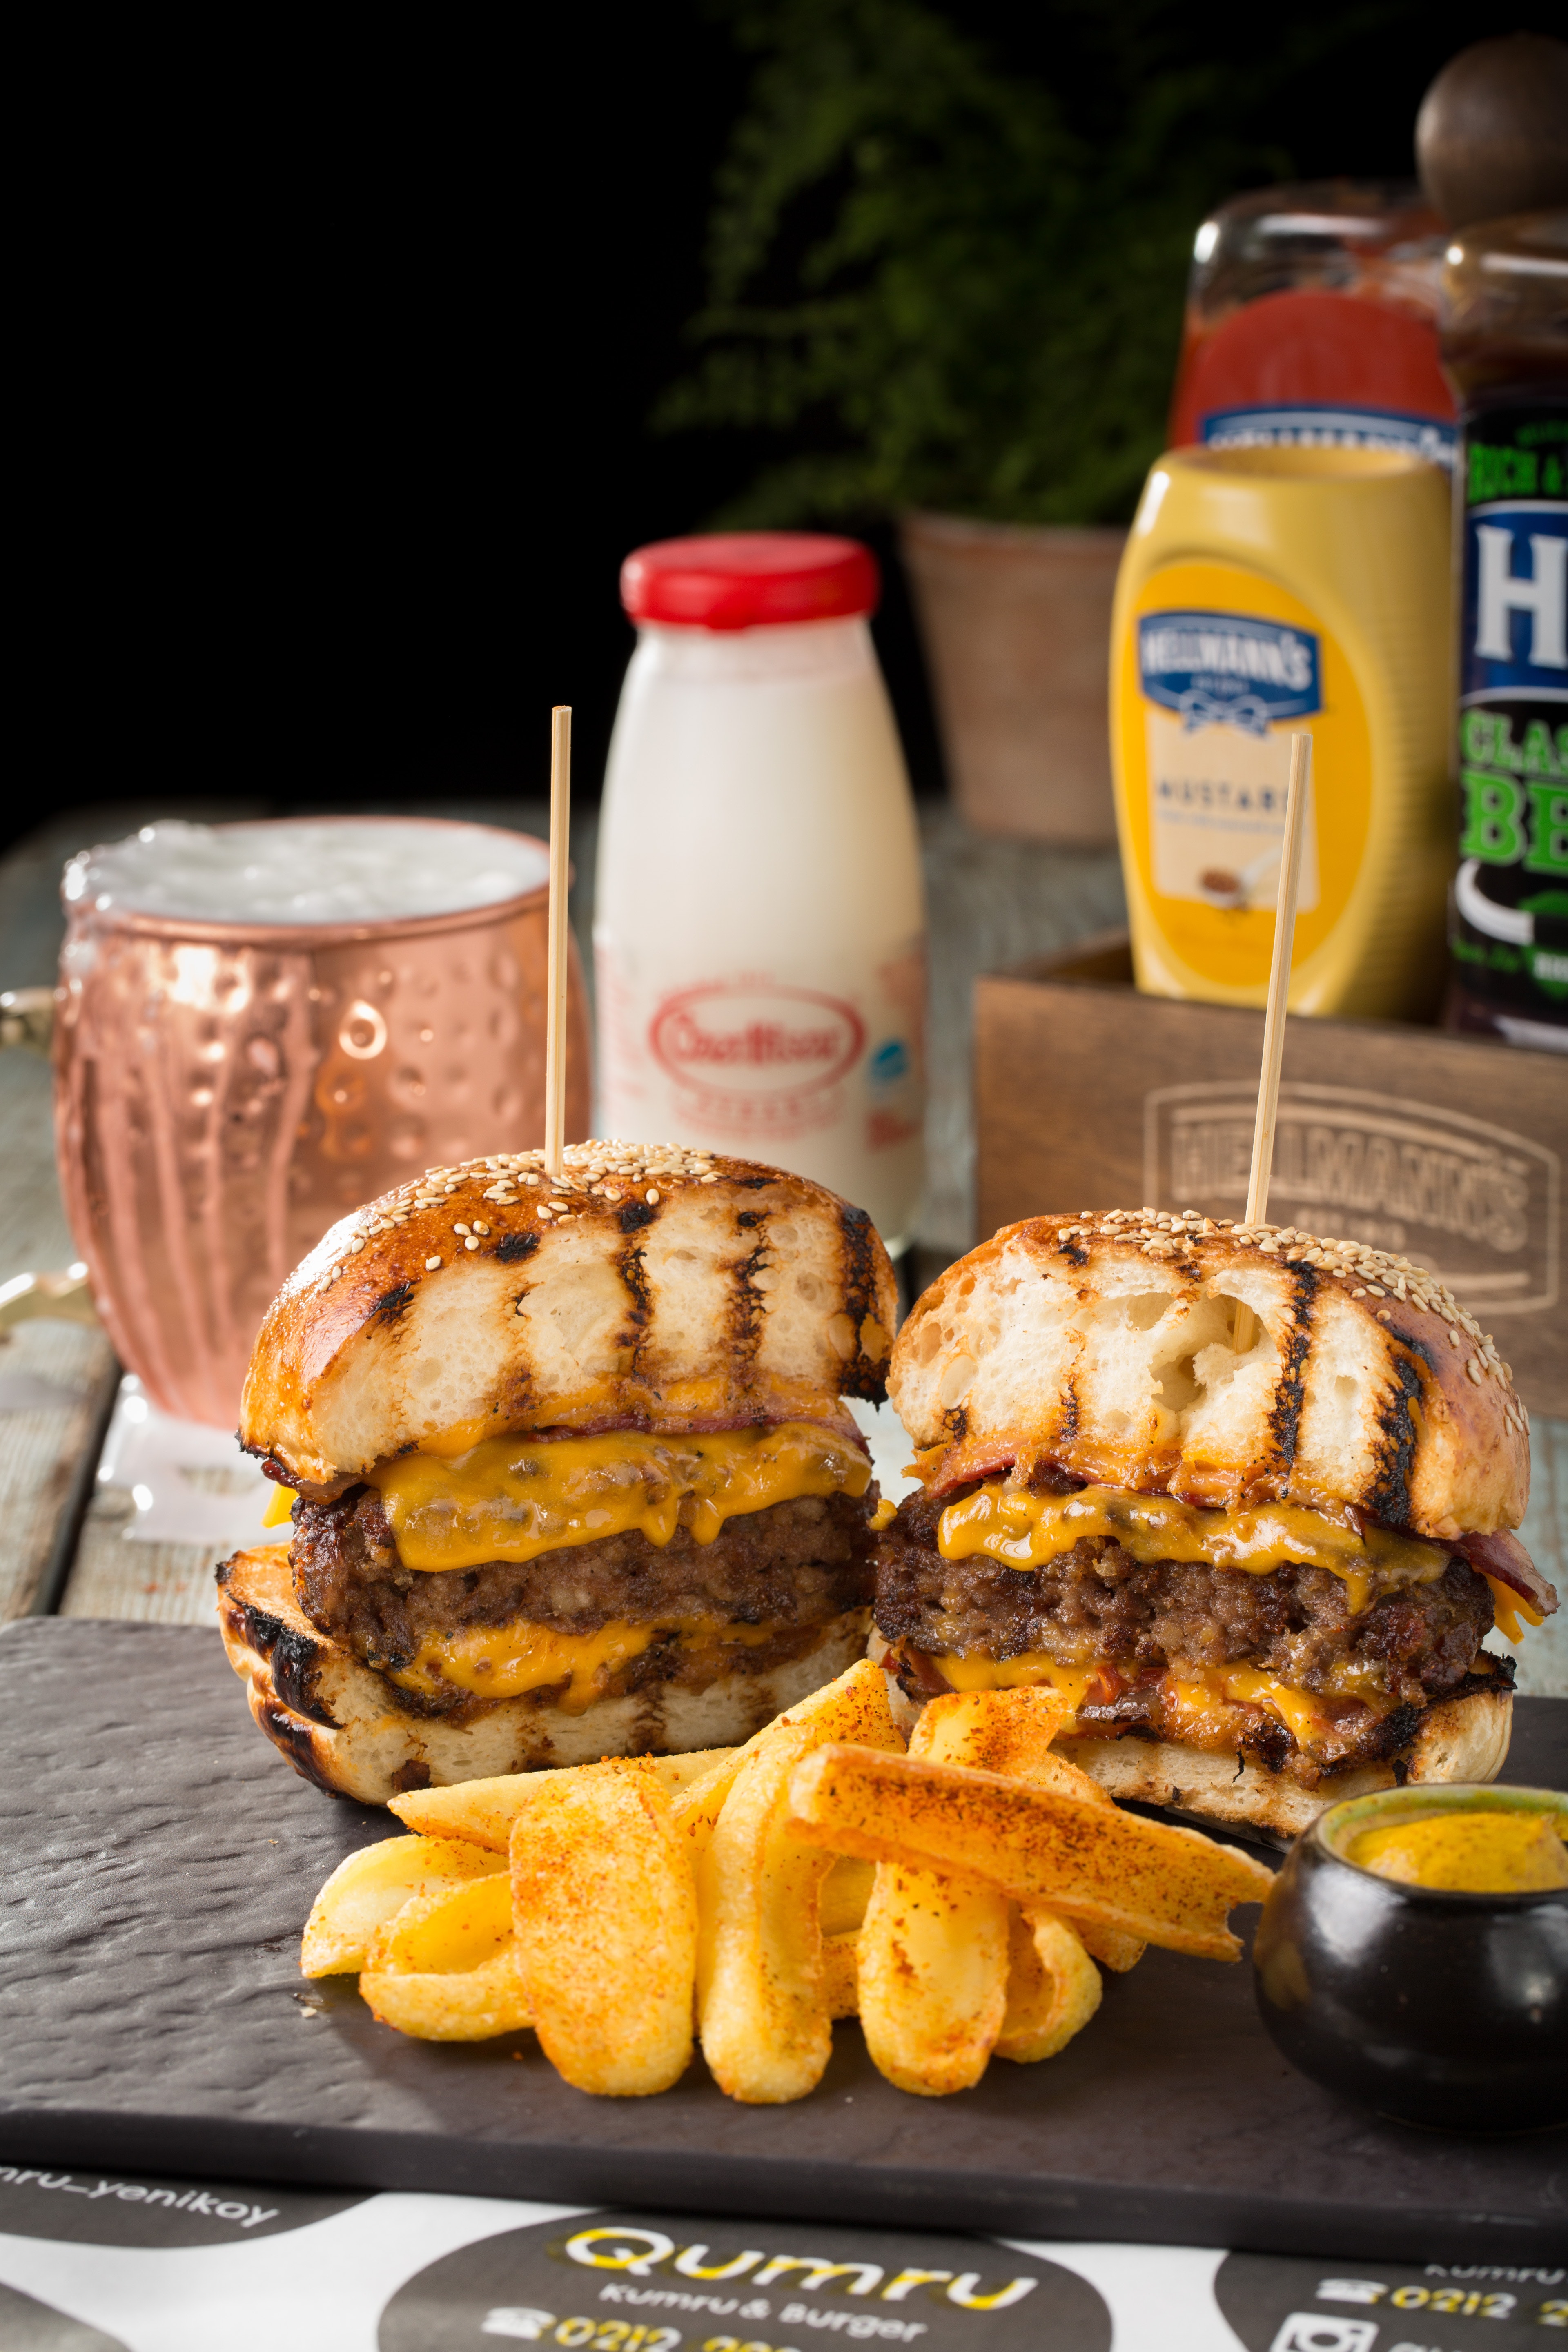
hamburger, food, fast food, dish, fried food, junk food, cheeseburger, sandwich, finger food, cuisine, appetizer, breakfast, breakfast sandwich, slider, american food, buffalo burger, brunch, meal